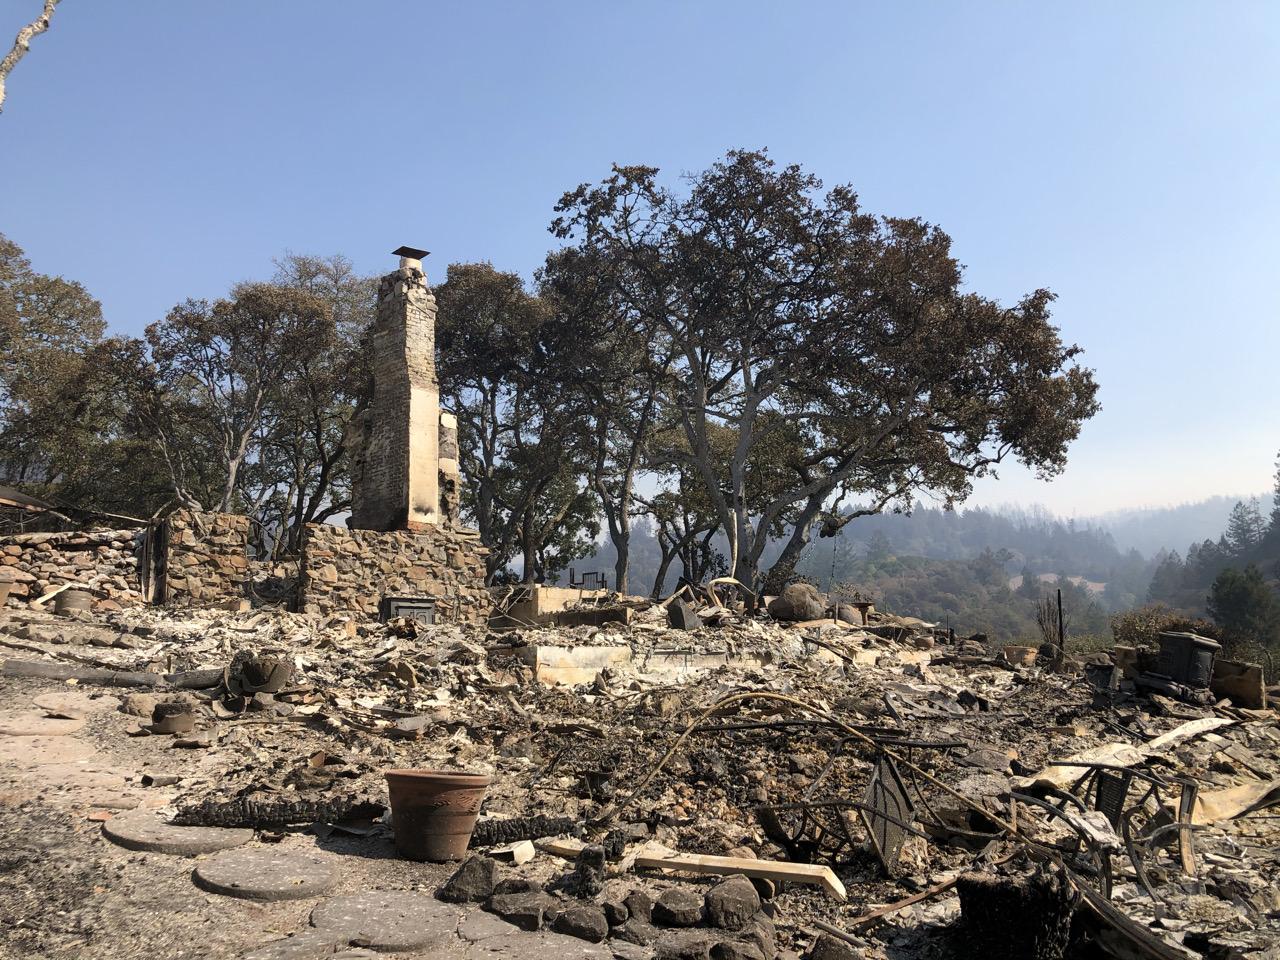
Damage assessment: destroyed